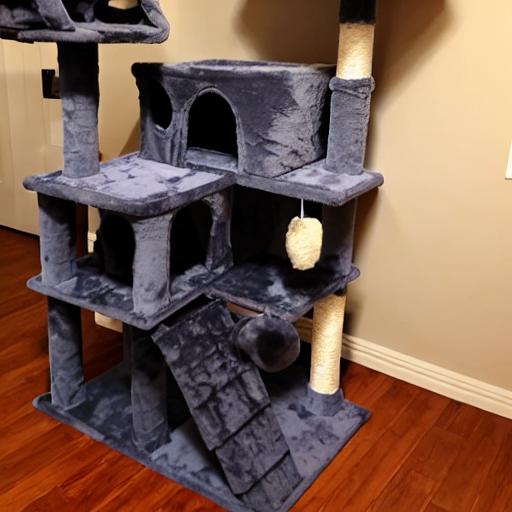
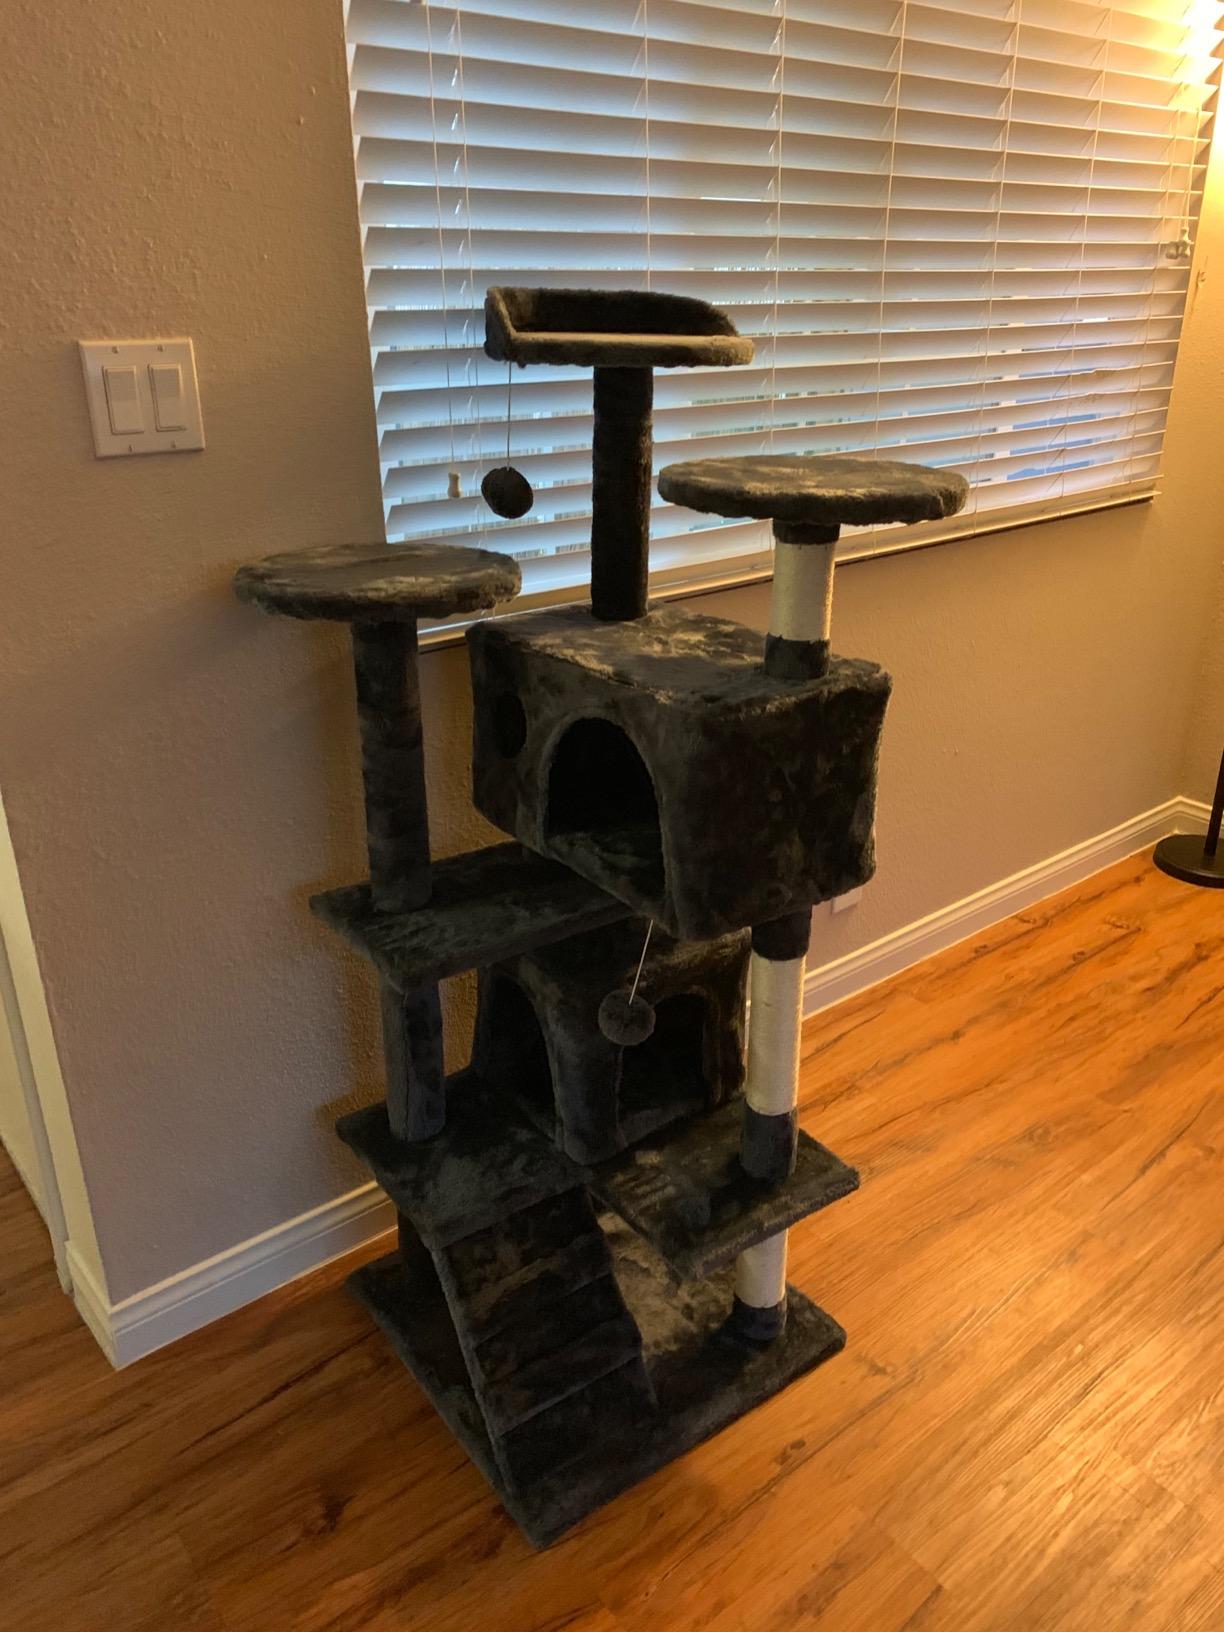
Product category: items_cat tree
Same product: no